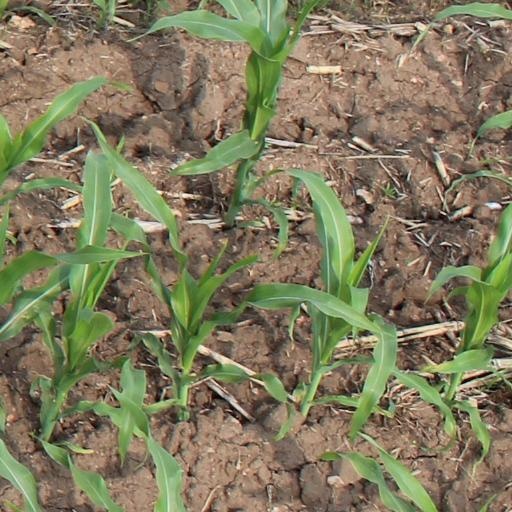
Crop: maize; corn